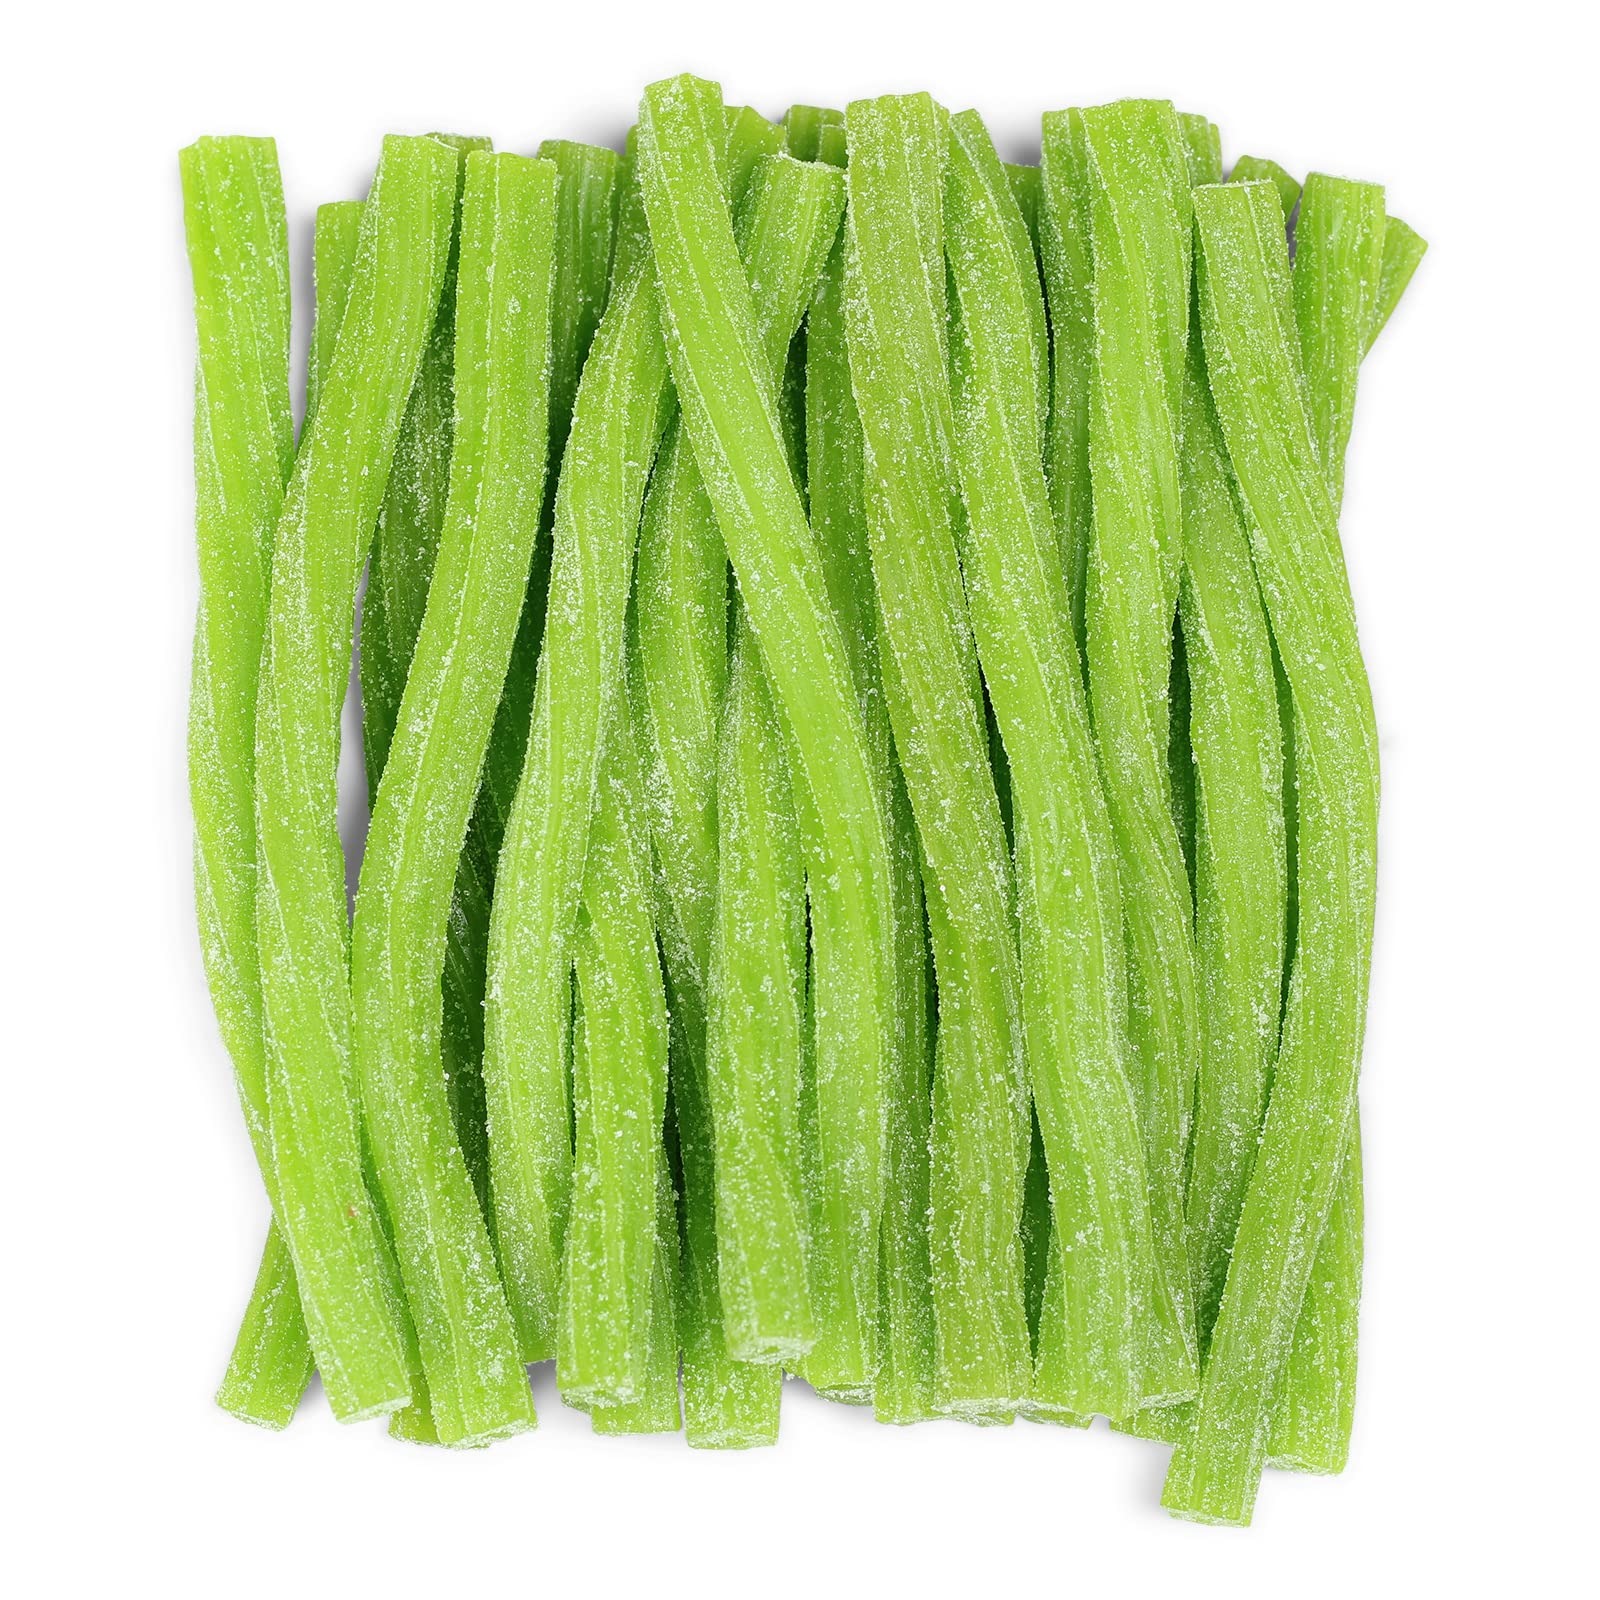
Item Name: Sweet & Sour Passion Fruit Licorice Sticks by Its Delish, 2 lbs Bulk Bag - Chewy Green Passion Fruit Lightly Sour Candy Twists – Great Gifts Party Sweets – Made in USA, Vegan, Kosher
Bullet Point 1: 🍓 LIGHTLY SOUR DELICIOUS & YUMMY CHEWY CANDIES – Its delish American Sour Licorice Sticks are perfect nosh to satisfy your sweet tooth and craving for your eating haSticks. Bulk up your pantry with our delicious chewy candies for great treats on the go. Now you can delight yourself with this perfect snack anywhere, anytime. Yummy and chewy passion licorice Sticks bursting with flavor.
Bullet Point 2: 🍫 VALUE SIZE – With 2 lbs bulk bag you can share this delicious Licorice Sticks by Its Delish brand with friends & family. Our snack pack provides convenience while giving you a healthy on-the-go option. Stock up on the perfect road trip snacks with a tub of these soft and chewy twists for a quick sweet and sour punch.
Bullet Point 3: 🍬 GREAT GIFT –Green licorice & Passion Fruit soft chewy candies are original, premium, high-quality that can make a perfect pair with salty snacks or savory meals. Perfect gift and treat for baby celebrations, showers, color themed events and candy buffets.
Bullet Point 4: ❤️ STOCK UP! TASTY CHOICE – Awesome candy snack to have at home, office, on the go, movie night, tailgate parties and any occasion! Just satisfy your desire of sweetness with the original and natural taste of Its Delish Chewy Candies to gratify your taste buds.
Bullet Point 5: 💯 YOU ARE SO VALUABLE – It's easy to spread the love & share the treat with your friends or throw some in your pocket or bag to enjoy either. We cherish your involvement in our brand more than everything else. It is Certified that Its Delish, Dairy-Free, Packaged in the USA non-GMO. If you need our help or need to ask something, reach out to us. Our help group will be glad to support you and guarantee that you are 100%. - OU Certified Kosher Parve, Dairy-Free, Vegan.
Value: 1.0
Unit: Count

Price: 19.99